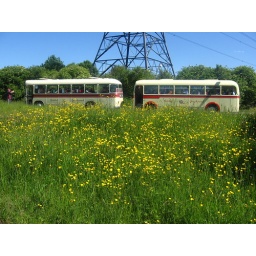
Vintage Bristol Greyhound coaches parked by a field of buttercups near Churchdown in Gloucestershire, under a bright blue sky in May.